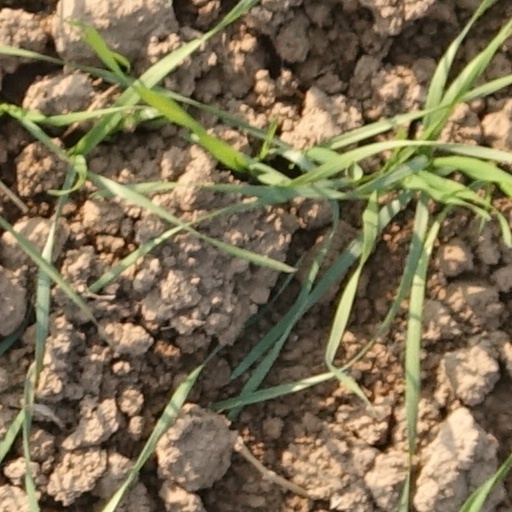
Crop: wheat